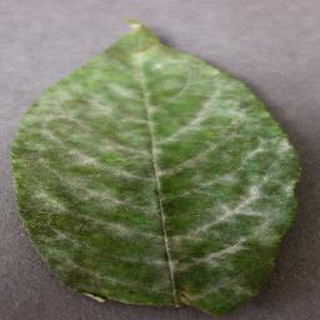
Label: cherry_powdery_mildew